Béhoust

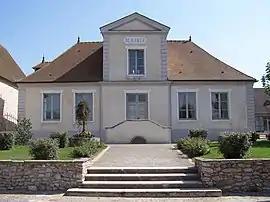
Town hall

Béhoust is a commune in the Yvelines department in north-central France.